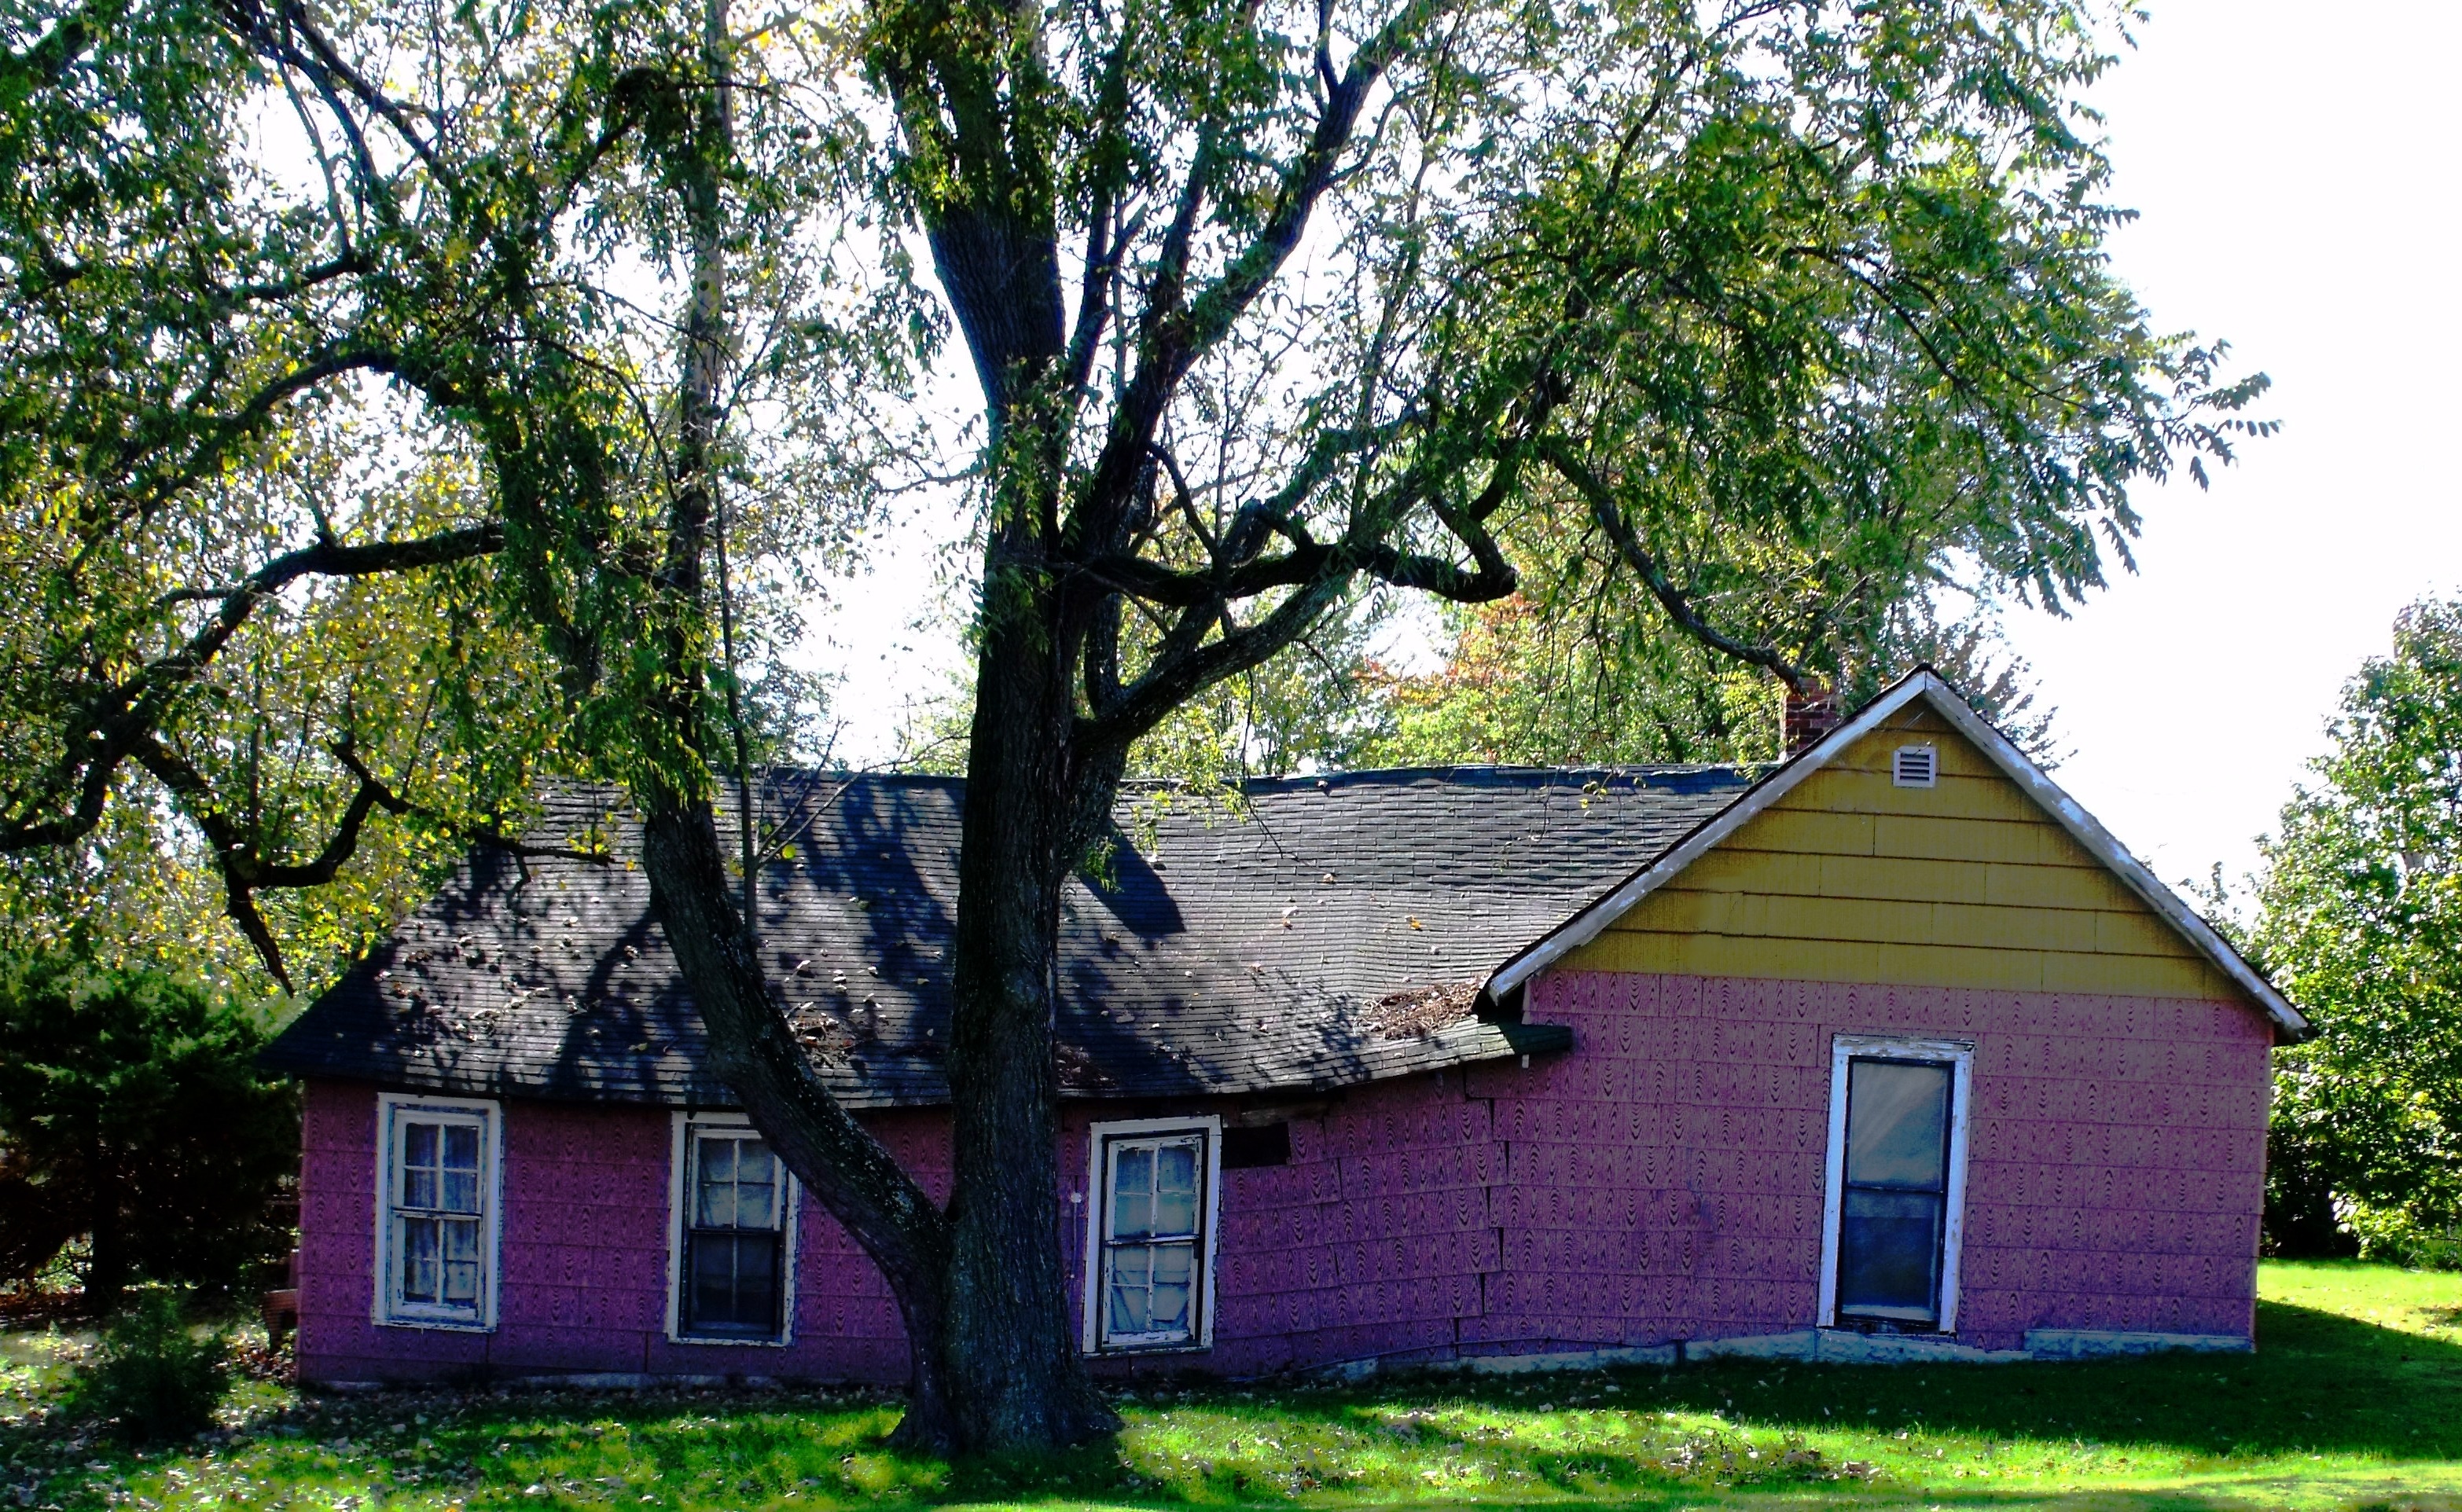
tree, architecture, structure, farm, house, flower, building, old, home, rural, cottage, abandoned, residence, property, chapel, residential, farmhouse, crooked, ugly, estate, sunken, rural area, woody plant, dilapitated